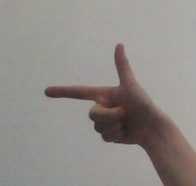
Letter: yaa